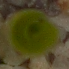
Label: maize